Stone et Charden

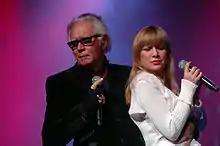
Stone et Charden in 2007

Stone et Charden is a famous French musical duo made up of Éric Charden (born in Hai Phong, Vietnam on 15 October 1942, died on 29 April 2012) and his then-wife Annie Gautrat known as Stone (born in Paris on 31 July 1947)